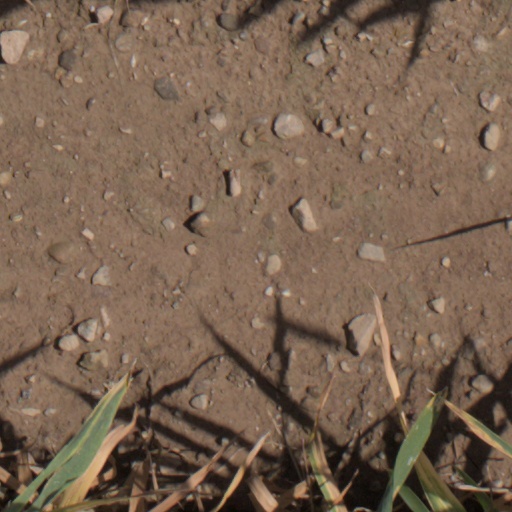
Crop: wheat